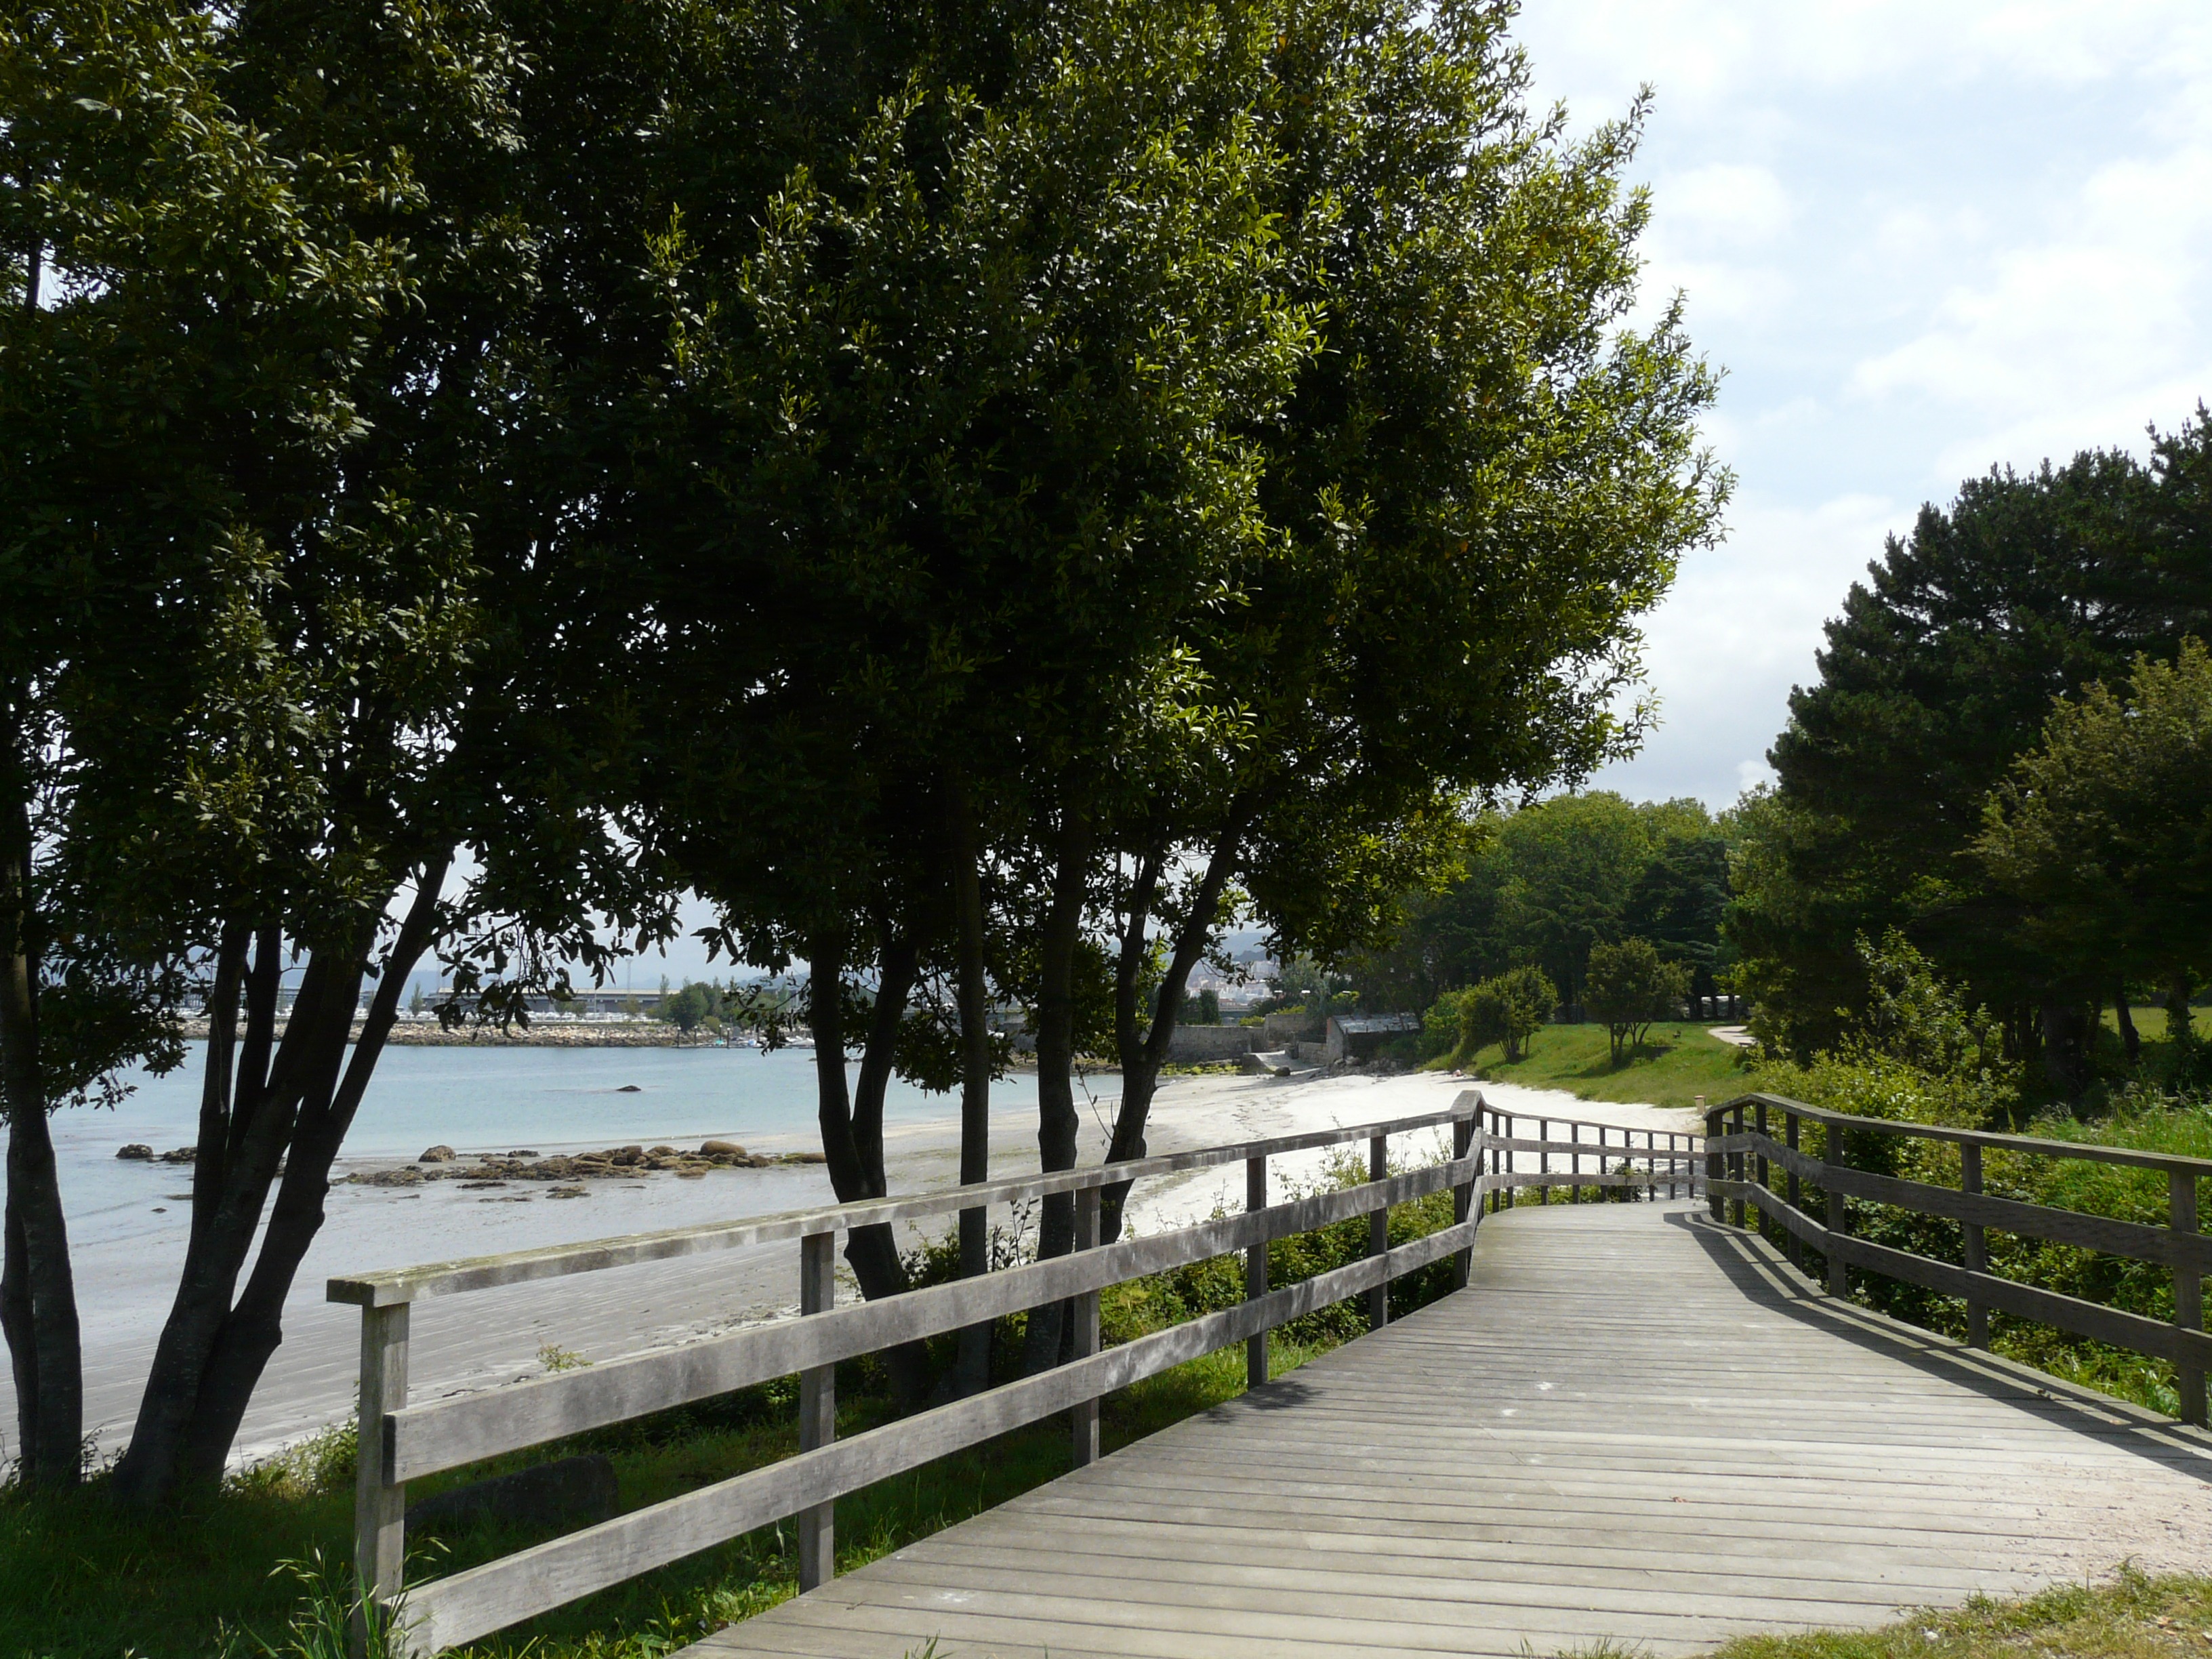
beach, tree, nature, path, river, walkway, walk, green, park, waterway, estate, gateway